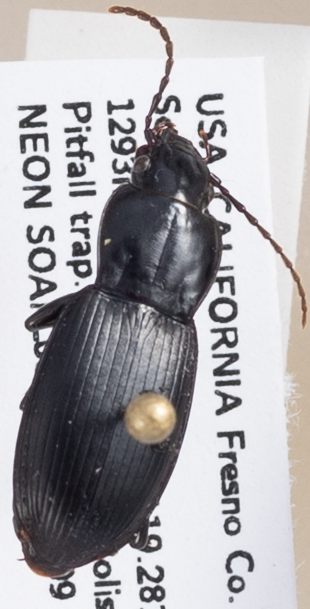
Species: Pterostichus ordinarius
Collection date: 2019-10-09
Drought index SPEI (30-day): -0.328
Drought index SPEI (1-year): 0.39
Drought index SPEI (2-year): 0.03